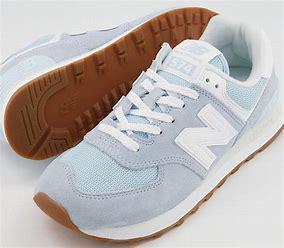
Brand: New
Model: Balance 574